Hassan Bey Shukri

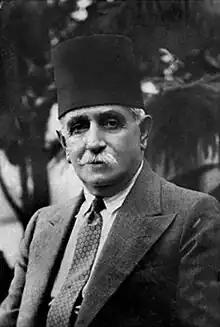
Hassan Bey Shukri

Hassan Bey Shukri (1876–1940) was a mayor of Haifa and president of the Muslim National Associations.